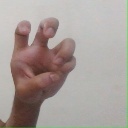
अक्षर: छ